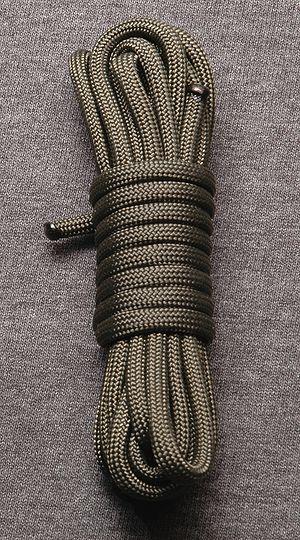
La paracorde est une corde nylon multibrins gainée légère, robuste et élastique, initialement utilisée pour les suspentes de parachutes américains durant la Seconde Guerre mondiale, encore utilisée de nos jours. Sur le terrain, de nombreuses autres utilisations lui ont été trouvées, la rendant populaire dans le monde militaire, puis dans l’utilisation civile.